Junzaburō Nishiwaki

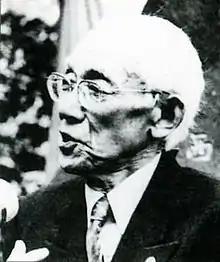
Nishiwaki Junzaburō

was a Japanese poet and literary critic, active in Shōwa period Japan, specializing in modernism, Dadaism and surrealism. He was also a noted painter of watercolors.